Château de Levesville

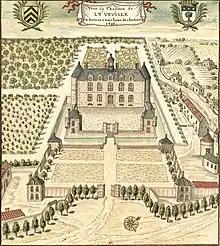
François Roger de Gaignières: Château de Levesville (1696)

In July 1610, François III Briçonnet, the reign counselor and administrator of the Paris Chamber of Accounts, became the new owner of the castle. After his marriage to Anne des Landes, the Lady of Magneville, he issued an order for the castle to be reconstructed in the style of Louis XIII. The result was a multicolored brick facade for the right wing. Window dormers and a belfry with a dome on pillars were also erected. Probably two of four towers and a drawbridge were demolished at that time. These two towers were modified into a pavilion with small turrets and loopholes. The couple also built the Mary Magdalene Chapel not far from the castle, because Bailleau Church was two miles away.